Socialism in Bangladesh

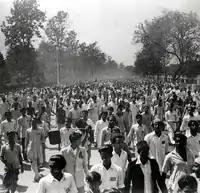
Socialist parties played an influential role in staging the massive protests for the Bengali Language Movement which led the destruction of Muslim League in East Pakistan, 1950s.

Before the partition, region of Bengal was one of the important centers of revolutionary activities in British India. Bengali leaders played a vital role to introduce and assemble socialism as well as communism in India, such as Muzaffar Ahmad, co-founder of Communist Party of India.